Laser cooling

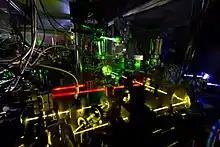
Laser beams used for cooling, trapping and interrogation of ytterbium atoms in an optical lattice clock.

Laser cooling includes several techniques where atoms, molecules, and small mechanical systems are cooled with laser light. The directed energy of lasers is often associated with heating materials, e.g. laser cutting, so it can be counterintuitive that laser cooling often results in sample temperatures approaching absolute zero. It is a routinely used in atomic physics experiments where the laser-cooled atoms are manipulated and measured, or in technologies, such as atom-based quantum computing architectures.